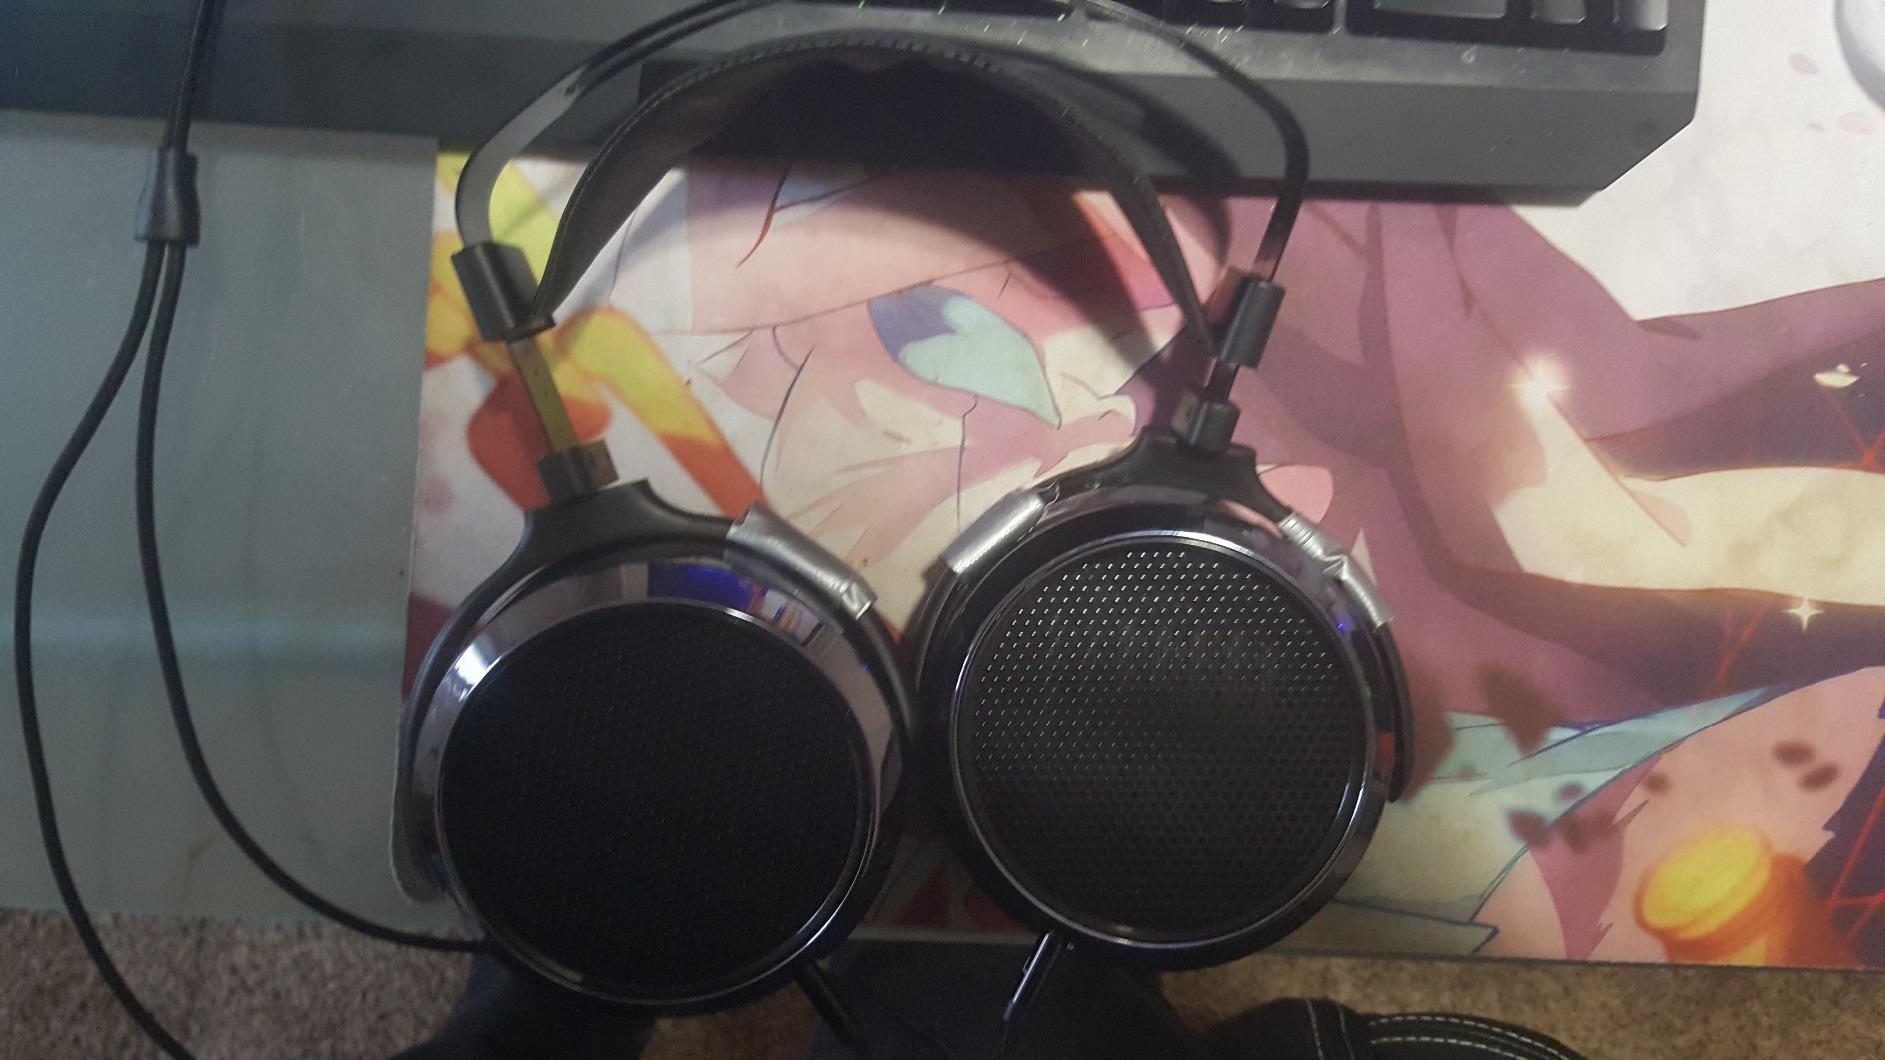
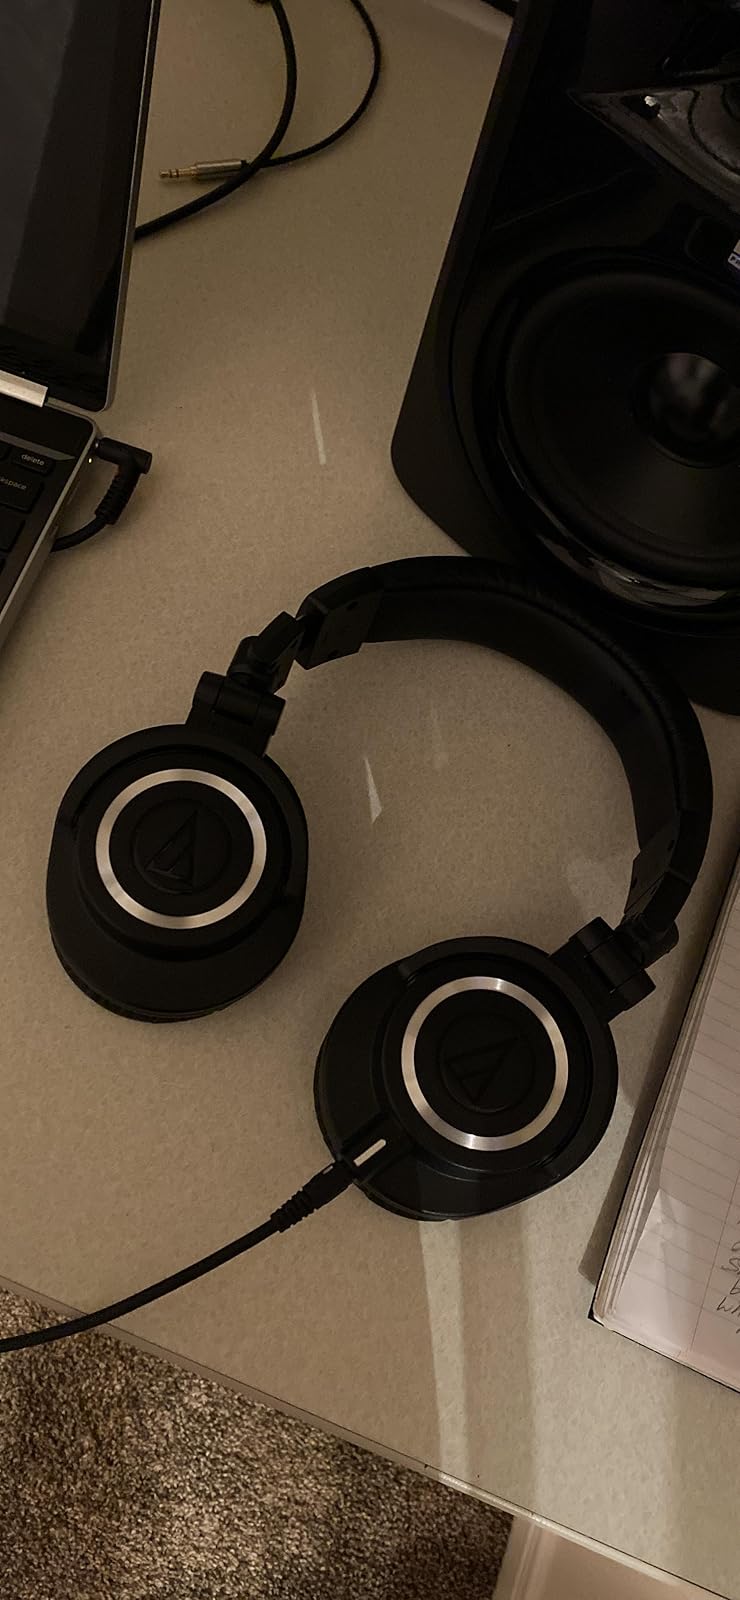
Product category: headphones
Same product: no